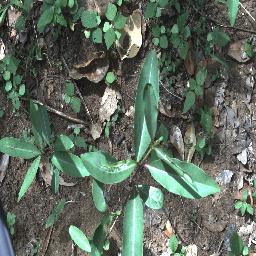
Label: rubber_vine